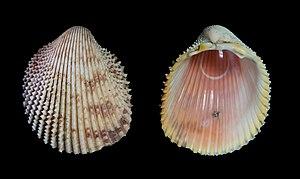
Les Cardiida sont un ordre de mollusques bivalves hétérodontes.
Une coquille est le squelette externe d'un mollusque. La majorité des mollusques à coquille se trouve dans la classe des gastéropodes comme les escargots, et dans celle des bivalves comme les huîtres. Trois autres classes de mollusques sécrètent systématiquement une coquille : les scaphopodes, les polyplacophores et les monoplacophores. C'est aussi le cas pour la quasi-totalité des céphalopodes, même si elle est parfois réduite et recouverte par le manteau.
Le super-ordre des Imparidentia est un taxon de mollusques bivalves hétérodontes.